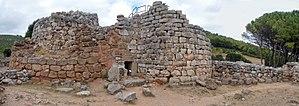
Nuraghe d'Alghéro-Palmavera Català: Nurag a l'Alguer- La Palmavera Italiano: Italia, Sardegna, provincia di Sassari, Alghero, nuraghe Palmavera, facciata verso il cortile esterno ""pubblico"" (a sinistra torre A più antica in calcare, muro di collegamento e rifasciatura della torre A, più recenti, in arenaria, e torre B a destra, più recente, in arenaria e rifasciata in calcare)"
Le complexe nuragique de Palmavera est un site archéologique situé dans l'actuelle commune d'Alghero, dans la province de Sassari dans le nord de la Sardaigne.